Shawan Park station

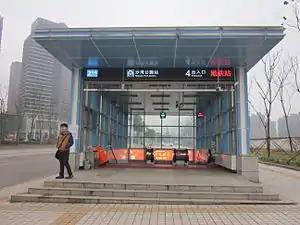
Shawan Park Station

Shawan Park station is a subway station in Changsha, Hunan, operated by the Changsha subway operator Changsha Metro.